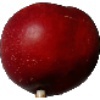
Label: nectarine